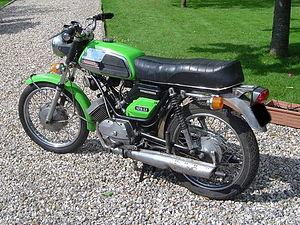
MBK industrie est un constructeur français de deux-roues fondé en 1924, devenu en 1986 filiale de Yamaha.